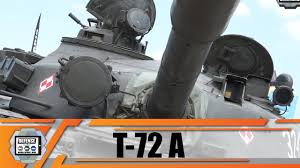
Label: T-72